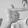
ASL letter: T